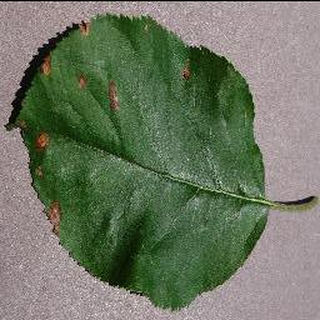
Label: apple_black_rot